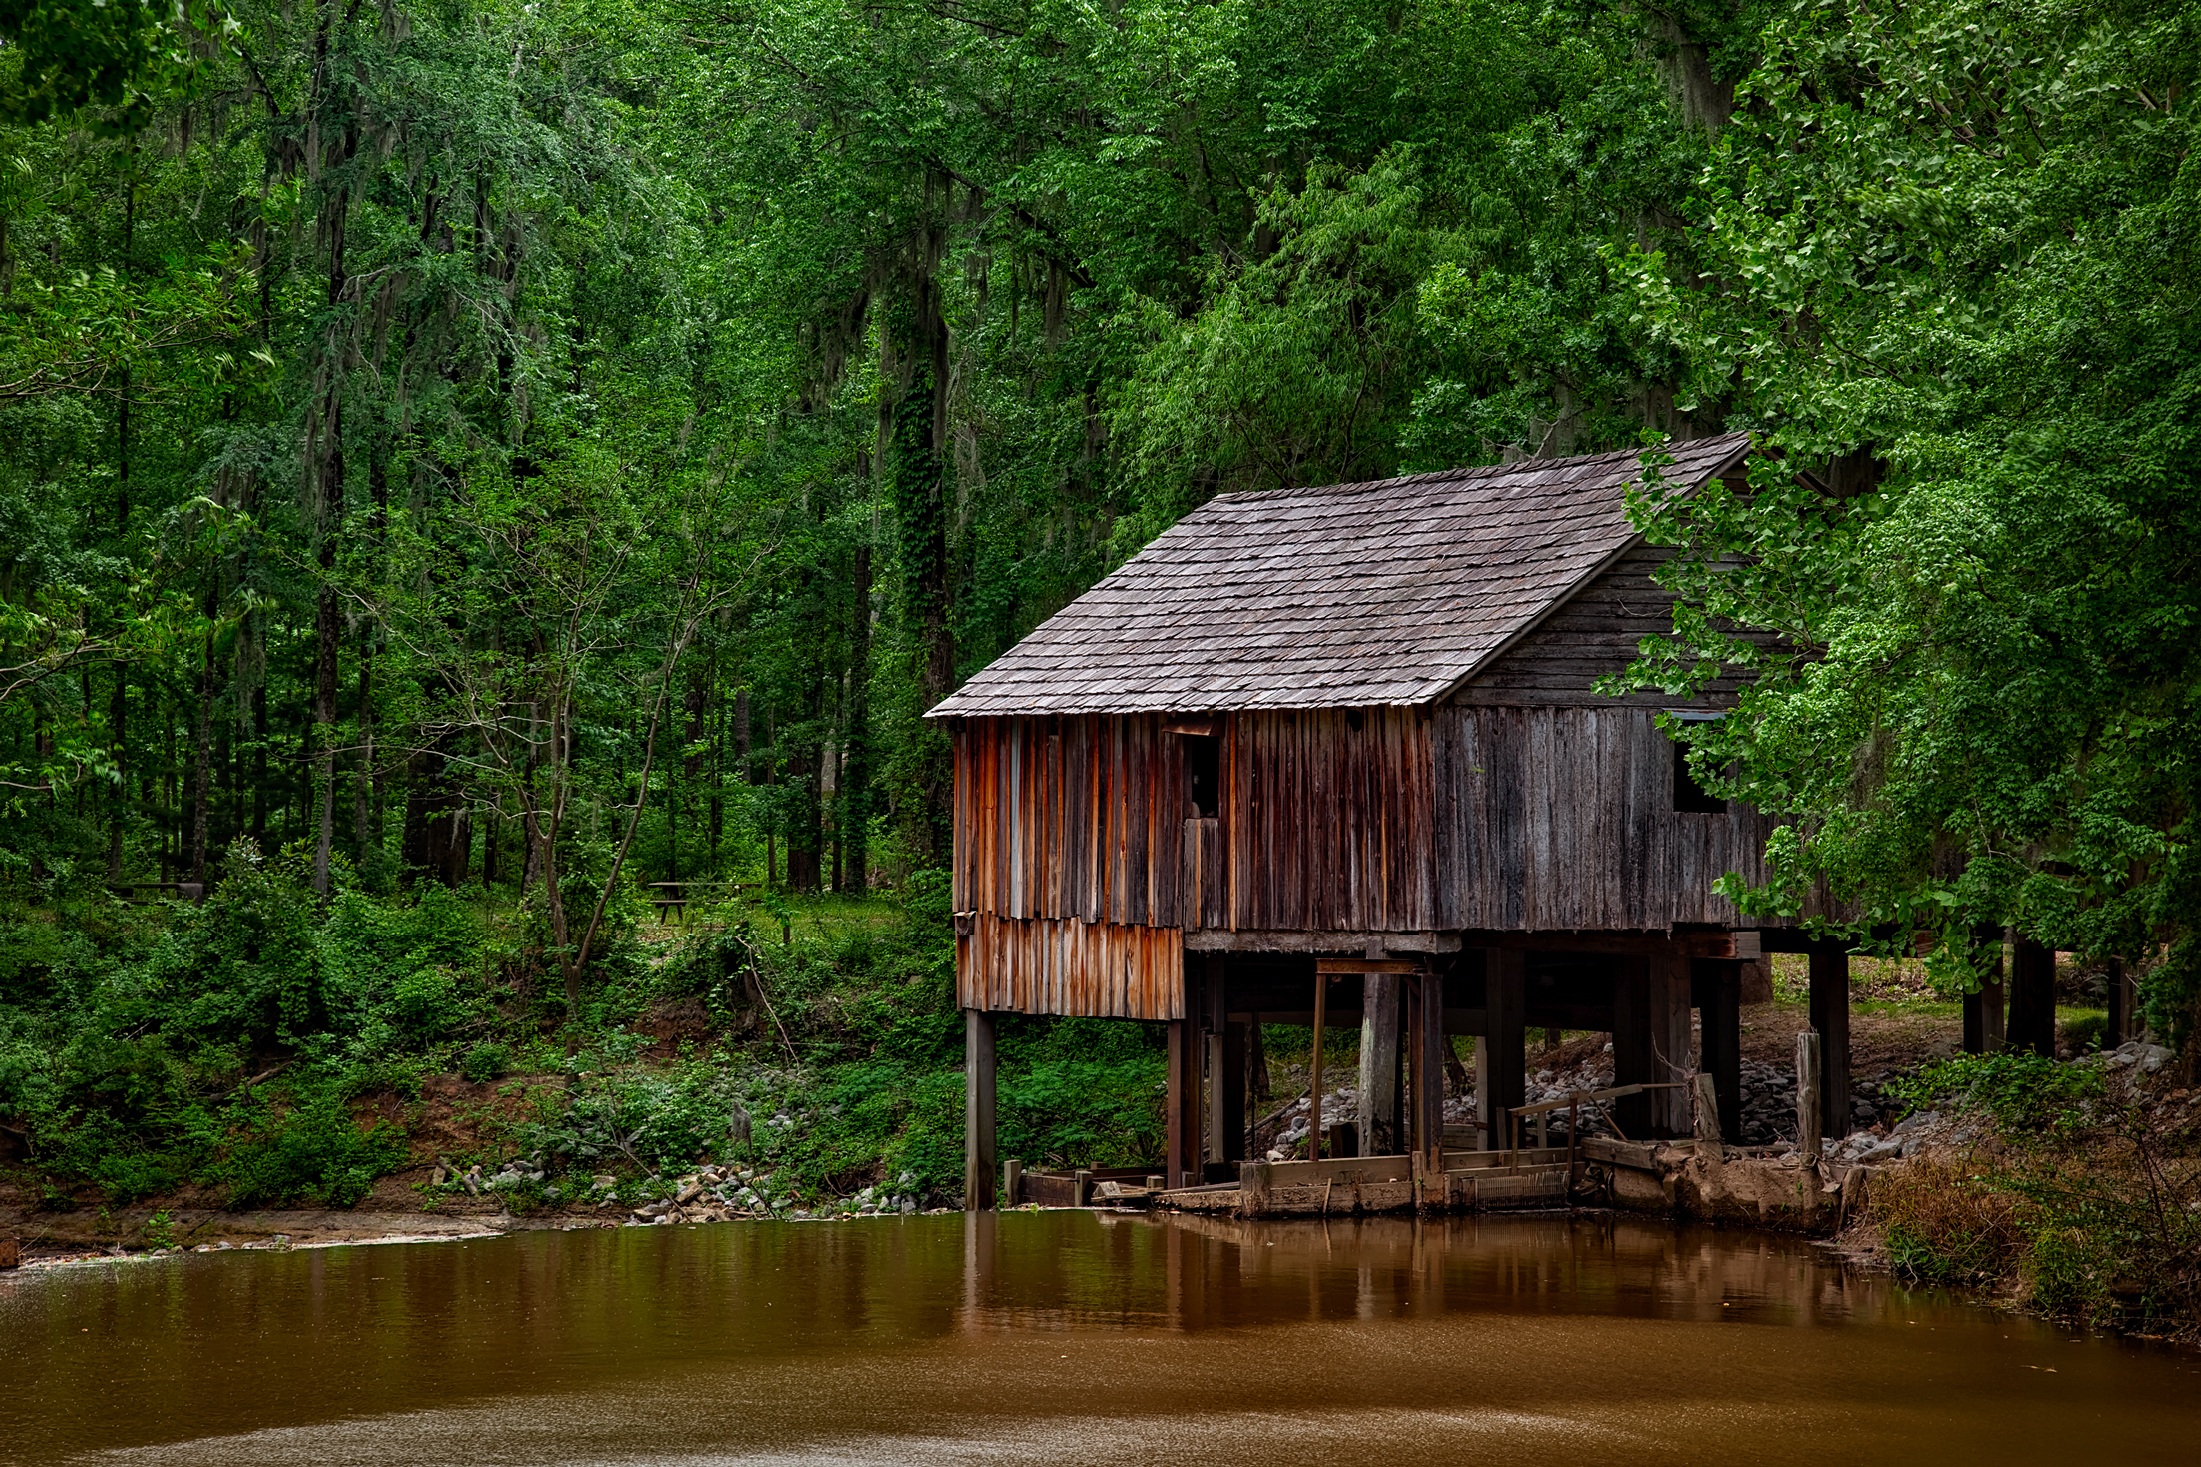
landscape, tree, nature, forest, wilderness, structure, wood, countryside, house, river, summer, hut, shack, rural, jungle, scenic, boathouse, landmark, dam, historic, tourism, trees, outdoors, woods, hdr, rainforest, picturesque, wooden, beautiful, attractions, log cabin, habitat, rural area, alabama, rikard's mill, natural environment